Banwari Lal (biotechnologist)

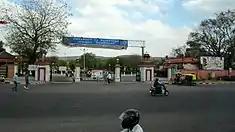
Entrance to the University of Rajasthan.

Lal, born on 1 July 1960 in the Indian state of Rajasthan, completed his undergraduate studies at The University of Rajasthan in 1981 and continued at the university to earn an MSc in microbiology in 1983. His doctoral studies were also at the same university and after securing a PhD in microbial biotechnology in 1987, he joined the TERI School of Advanced Studies as a member of faculty. He has served The Energy and Resources Institute in various capacities and